Saltuarius salebrosus

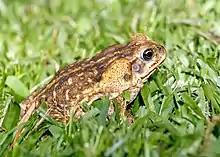
The cane toad is an introduced species which predates on "Saltuarius salebrosus"

Under the conservation status by Queensland parks and wildlife service, "Saltuarius salebrosus" is stated as "not threatened" with a conservation status of least concern under the Nature Conservation Act 1992 classification system.